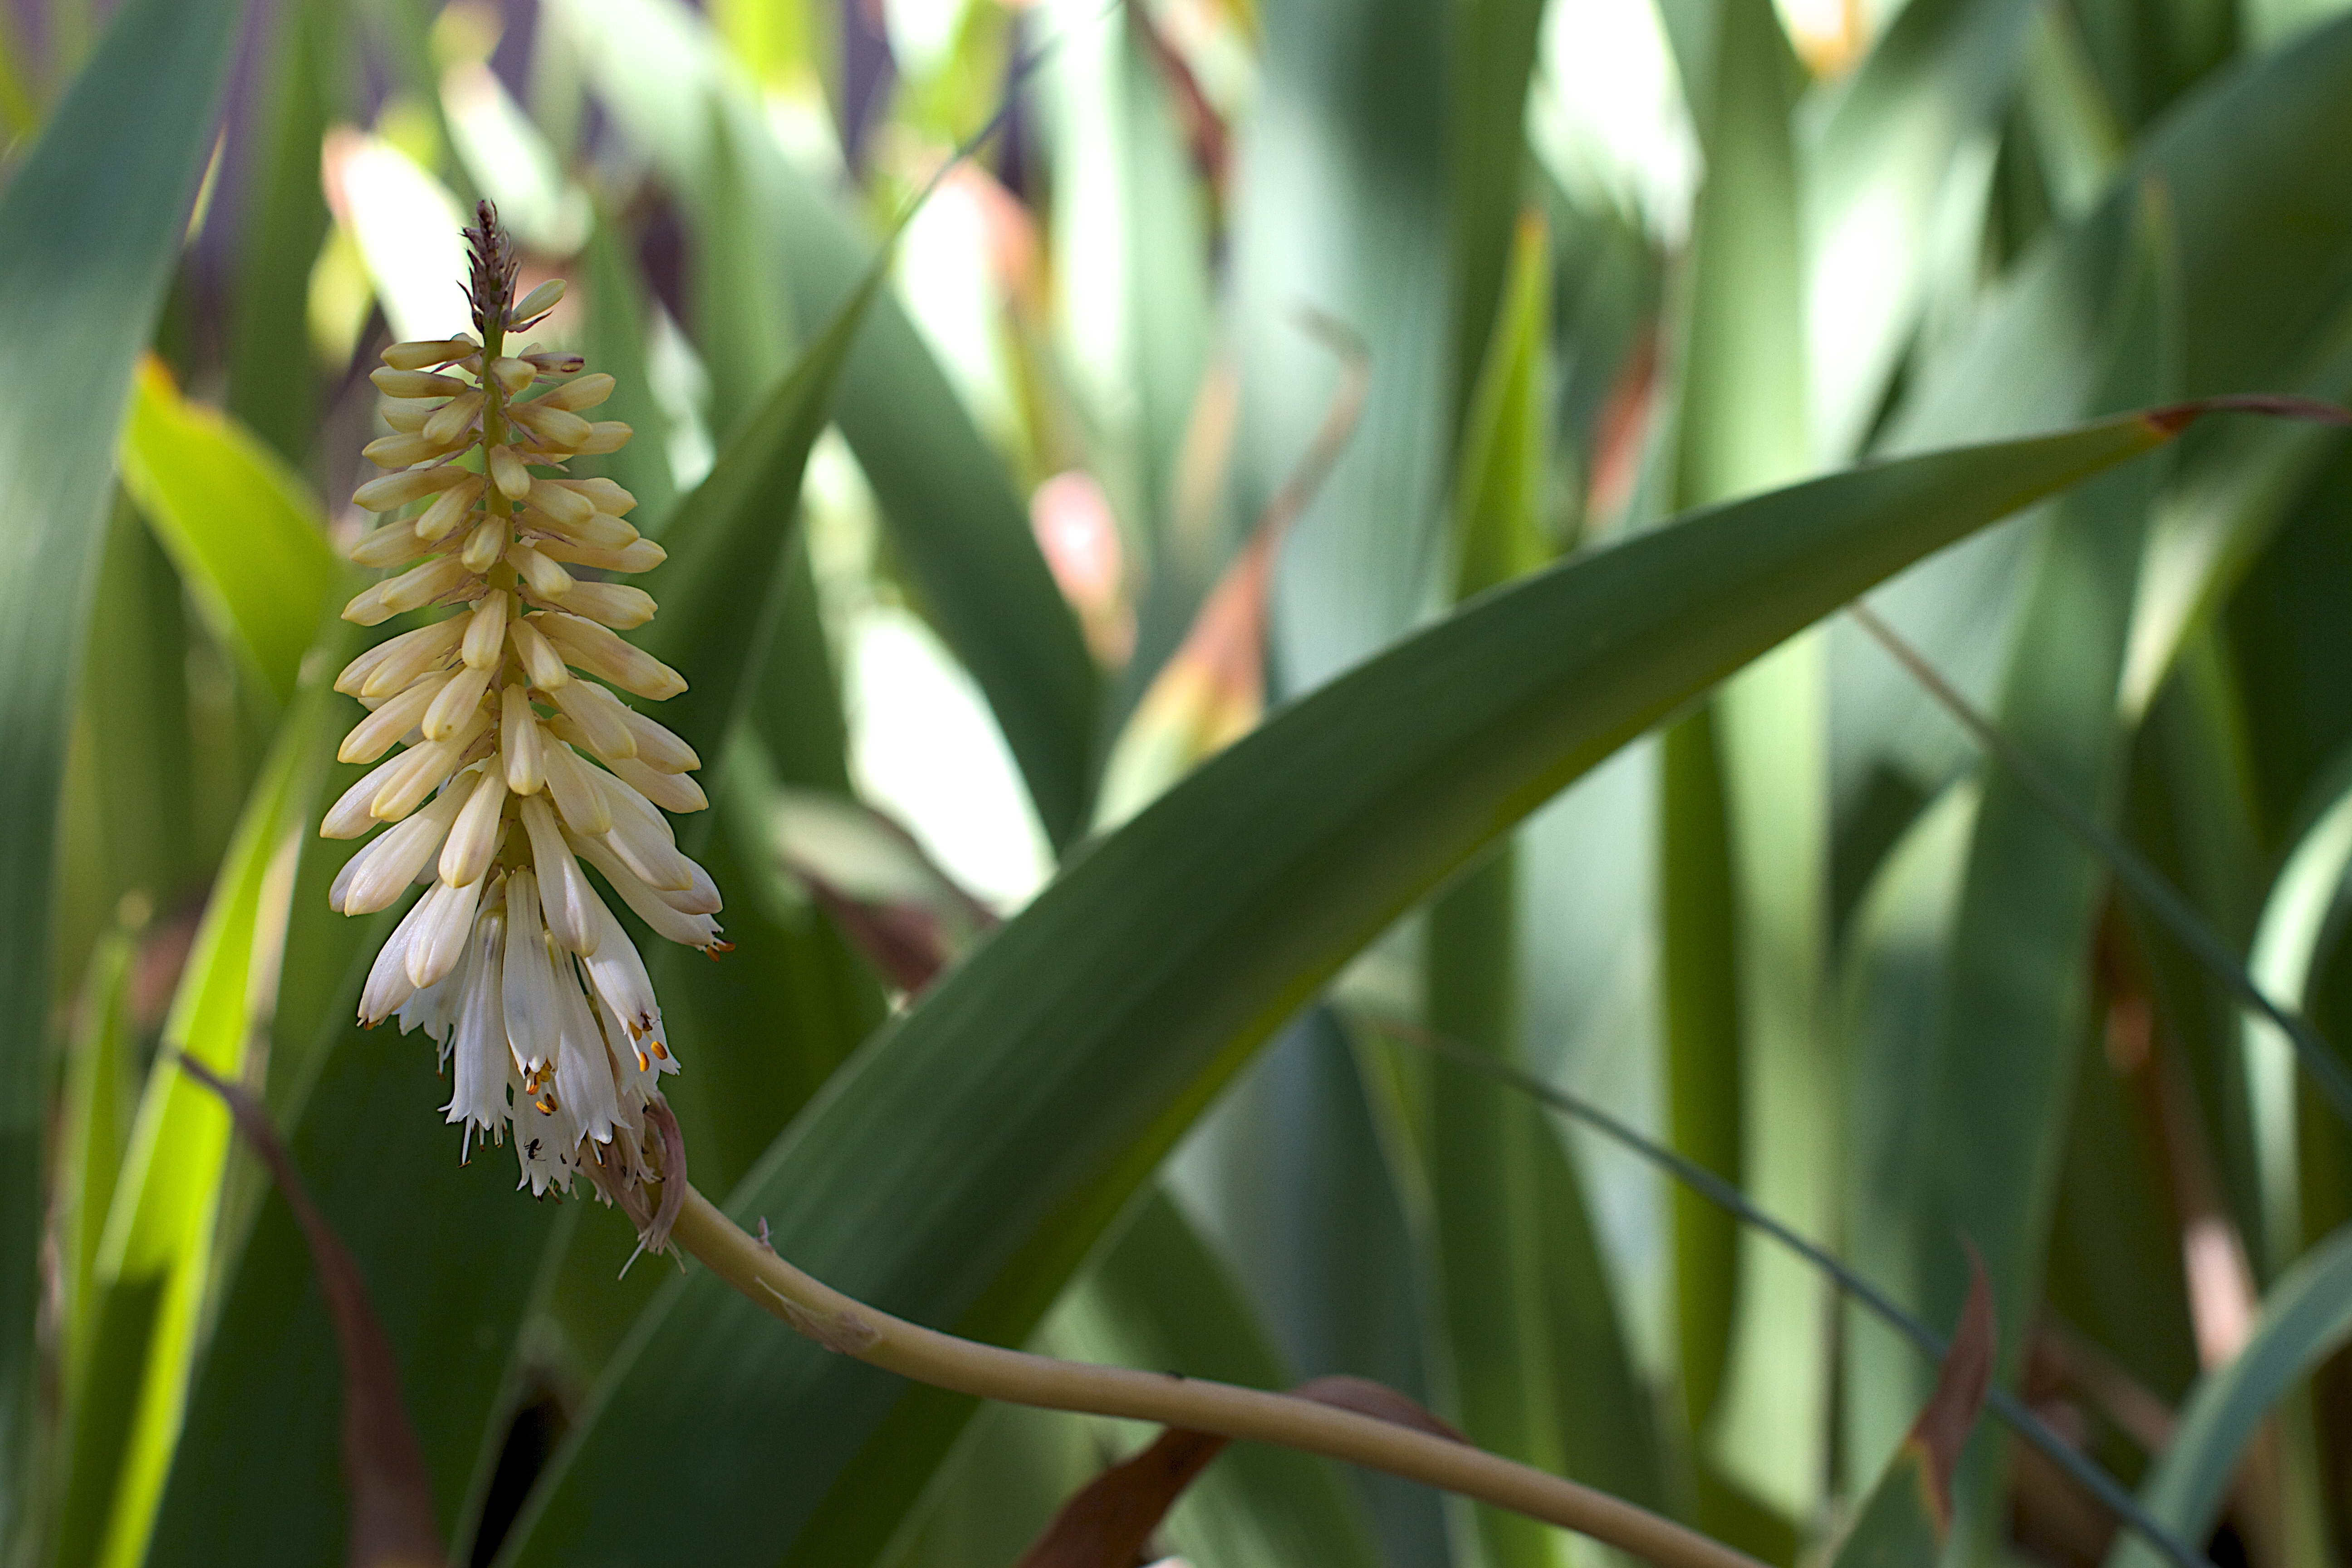
tree, grass, branch, plant, leaf, flower, crop, botany, flora, flowering plant, grass family, plant stem, land plant